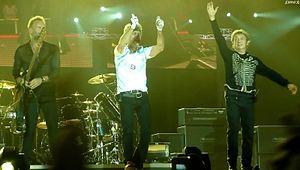
La discographie de The Police, groupe de rock britannique, comprend l'ensemble des disques publiés au cours de leur carrière. Elle est composée de cinq albums studio, deux albums live, quatre compilations et une vingtaine de singles. Le groupe a vendu plus de 50 millions d'albums à travers le monde, a remporté six Grammy Awards et deux Brit Awards.